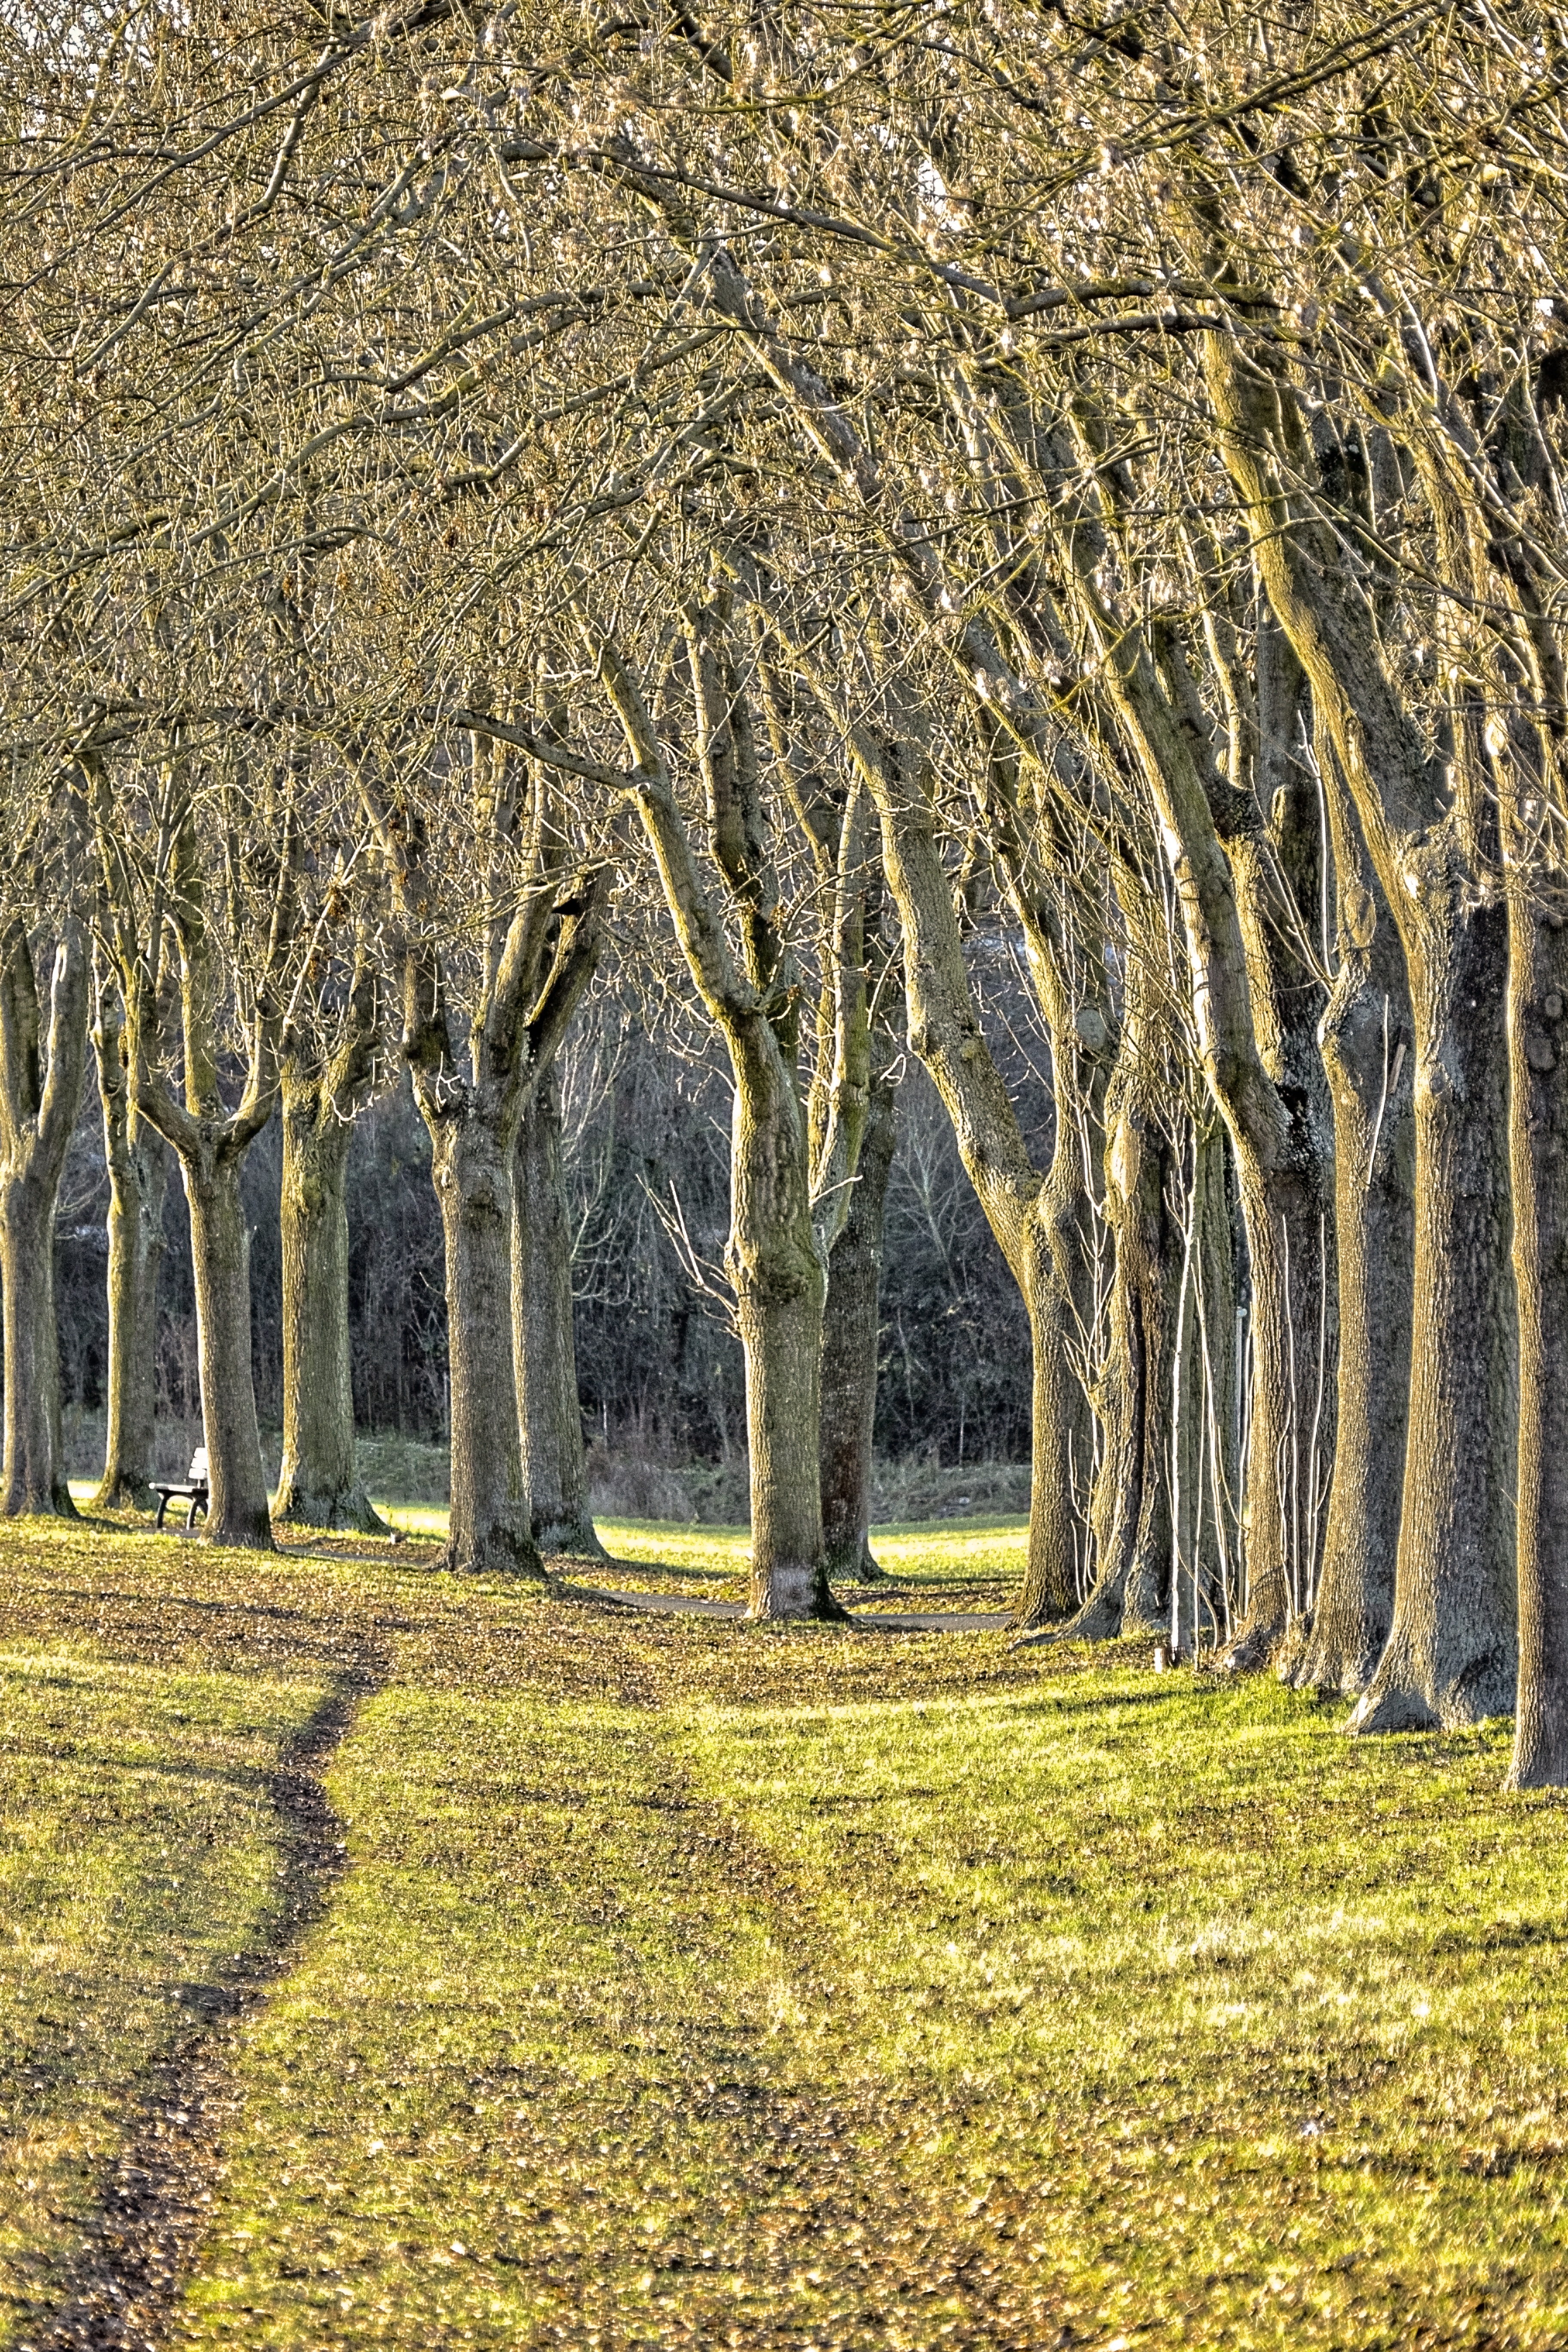
landscape, tree, nature, branch, plant, field, sunlight, leaf, flower, trunk, autumn, botany, trees, avenue, shrub, deciduous, plantation, germany, grove, bavaria, woodland, mood, f rth, flowering plant, middle franconia, woody plant, land plant, arecales